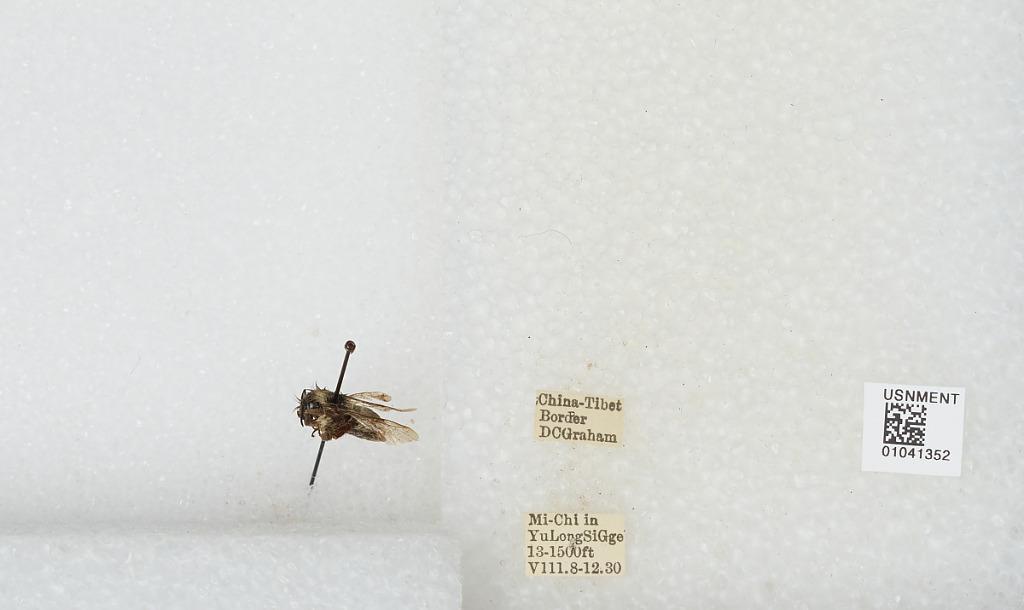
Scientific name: Bombus sp.
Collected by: D. Graham
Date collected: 1930-8-8
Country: China
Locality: China-Tibet Border, Mi-Chi in Yu Long Si Gorge